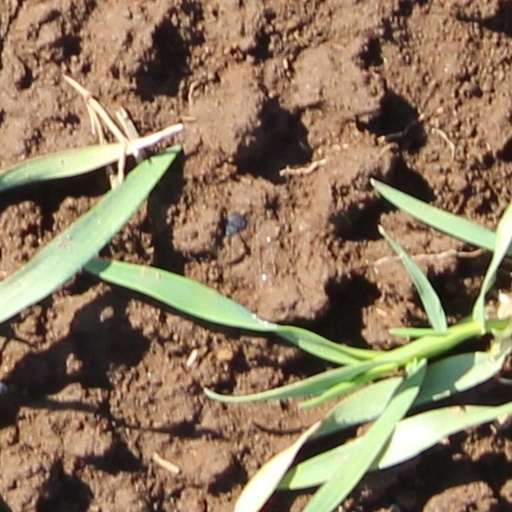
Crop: wheat